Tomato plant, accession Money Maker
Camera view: vertical (180 deg); turntable rotation: 90 degrees
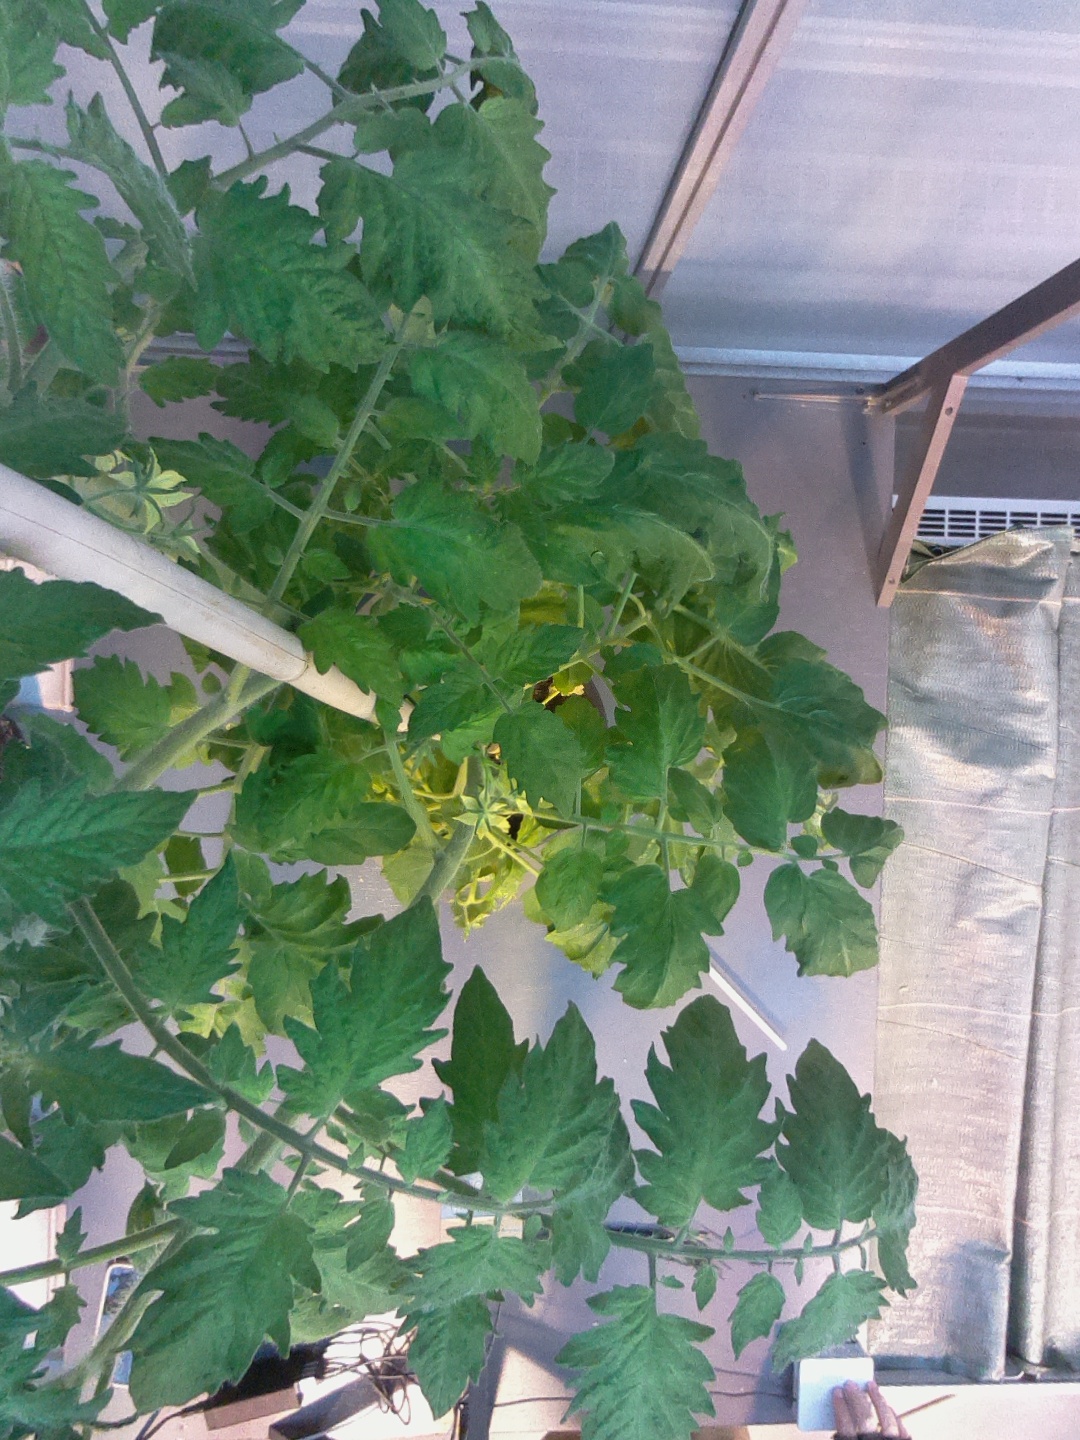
BBCH growth stage 67: Full flowering, 70%-80% of flowers open, more petals falling